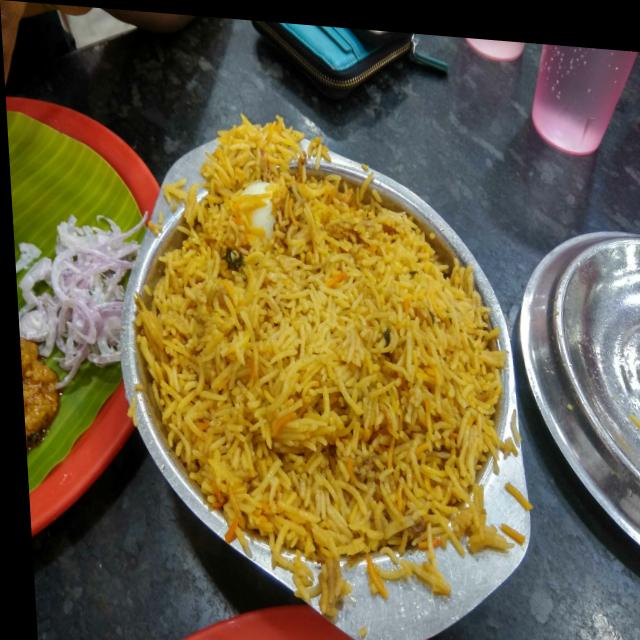
Dish: biryani